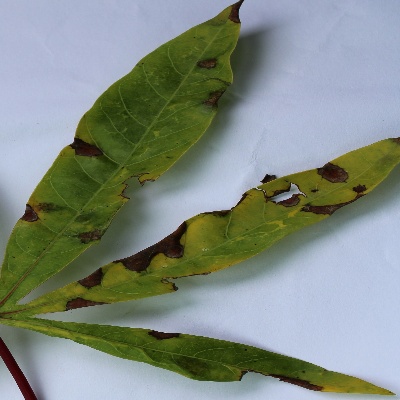
Crop: Cassava
Condition: brown spot